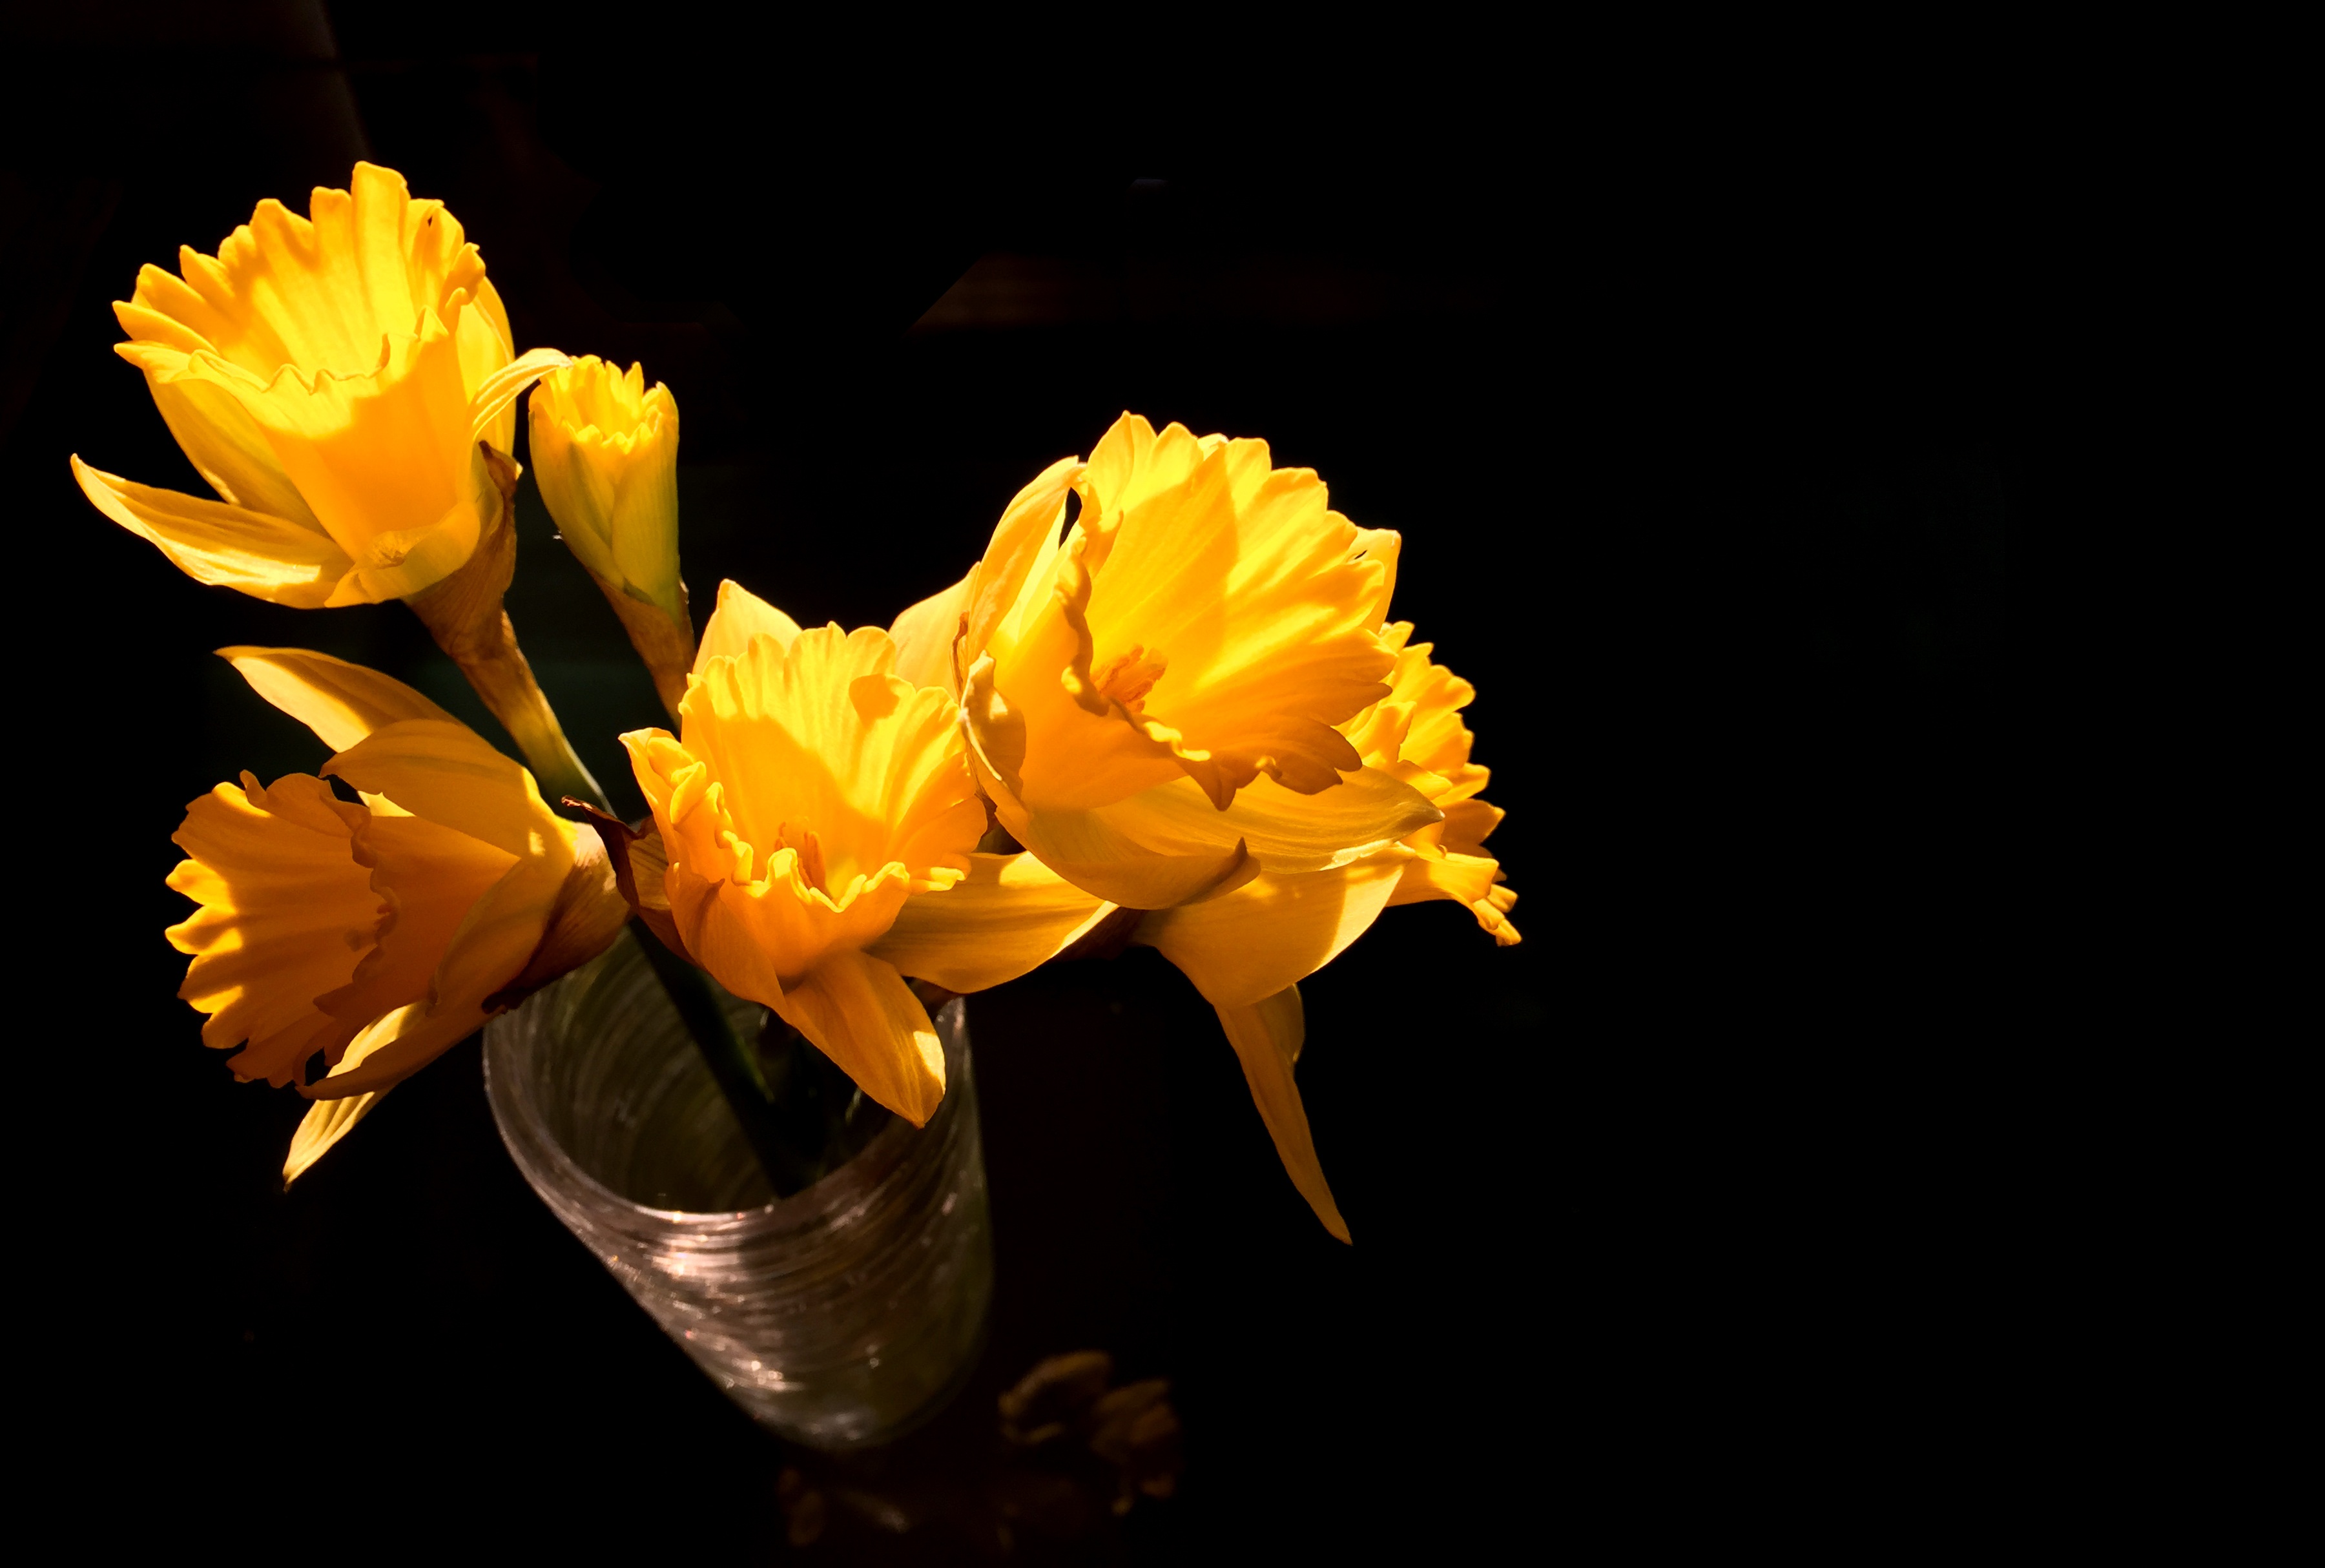
blossom, plant, sun, leaf, flower, petal, pollen, fresh, yellow, flora, close up, daffodils, spring flowers, macro photography, flowering plant, land plant